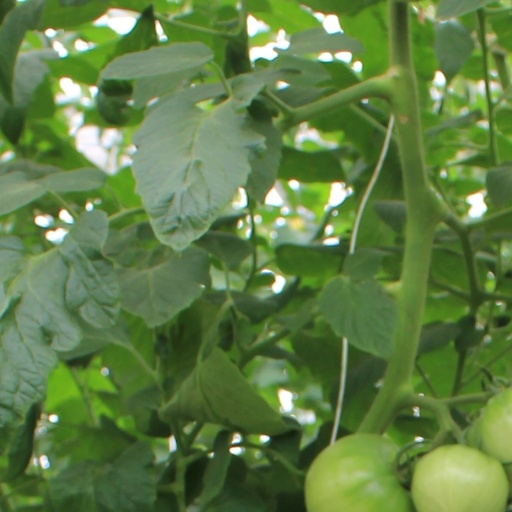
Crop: tomato